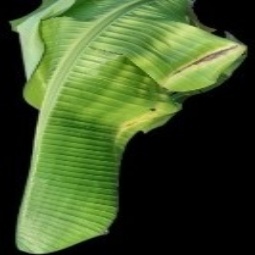
Label: Sulphur